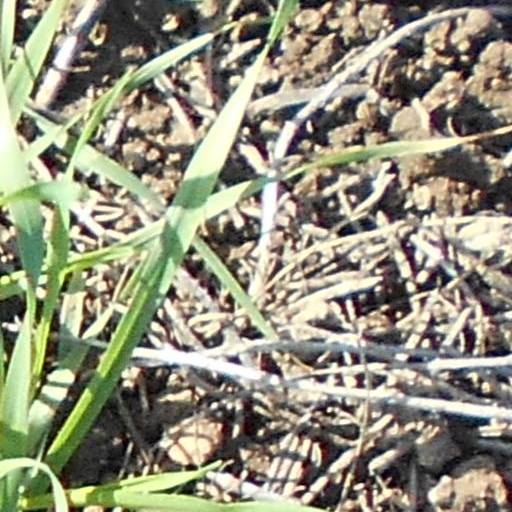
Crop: wheat